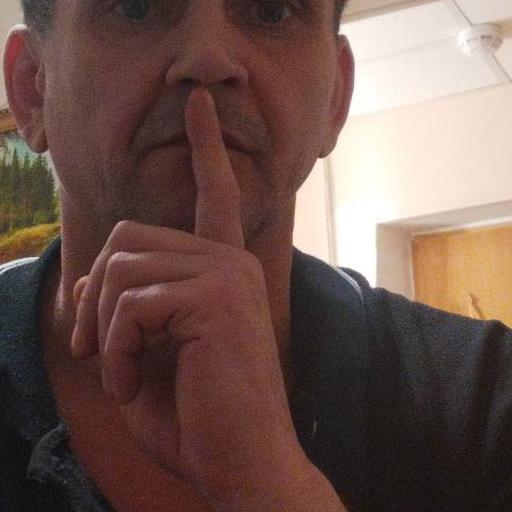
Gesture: mute